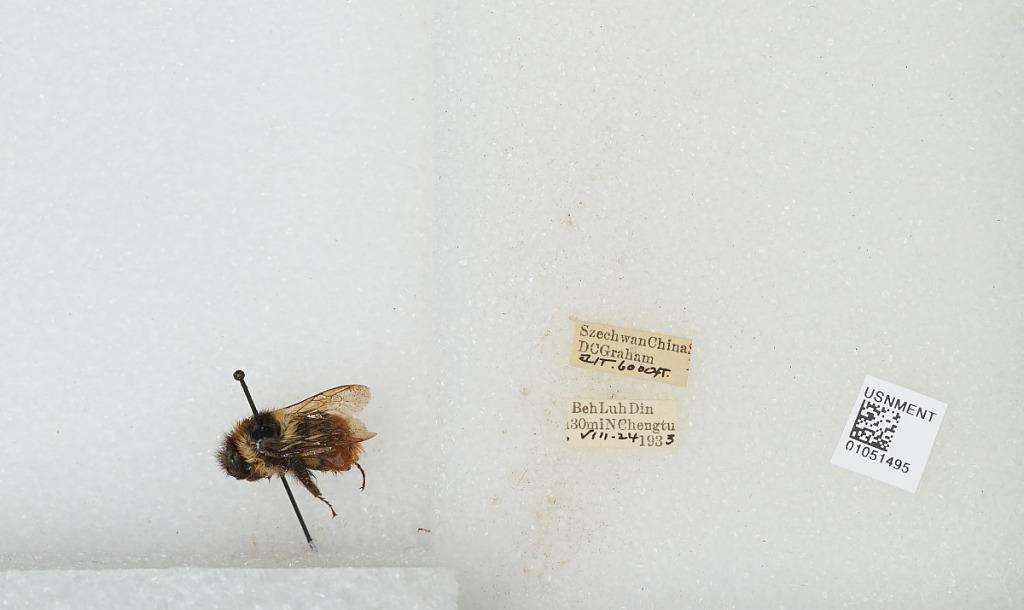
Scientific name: Bombus sp.
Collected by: D. Graham
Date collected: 1933-8-24
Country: China
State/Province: Sichuan
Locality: Beh Duh Din 30 miles North Chengdu